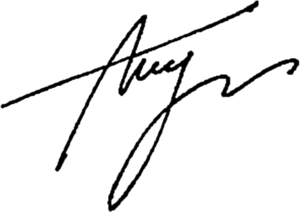
Oleksandr Turtjinov
Oleksandr Turtjinov er en ukrainsk politiker, forretningsmand, manuskriptforfatter, Ph.d. i metalurgi.